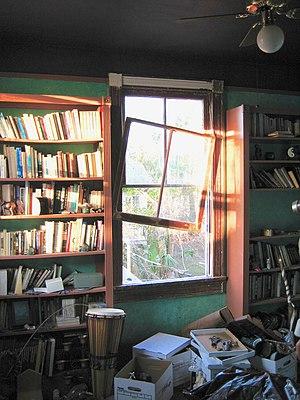
La fenêtre dite à guillotine est caractérisée par un châssis composé de deux parties, l'ouvrant, la partie basse du châssis, coulissant verticalement entre deux rainures ménagées dans le dormant. Ce système est traditionnel dans les îles britanniques, ainsi que dans tous les pays de peuplement britannique. Cette fenêtre fut autrefois assez répandue aux Pays-Bas, on peut d'ailleurs encore en voir dans le centre historique d'Amsterdam. Elle apparaît aussi sporadiquement au Portugal.